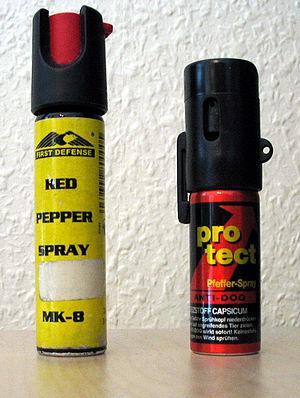
Le gaz poivre est un gaz contenant de grandes quantités de capsaïcine que l'on trouve notamment dans le piment, il est présenté comme non mortel. Le produit contenu dans les bombes aérosols d’autodéfense au gaz poivre a une valeur comprise entre 2 000 000 et 5 300 000 sur l'échelle de Scoville.